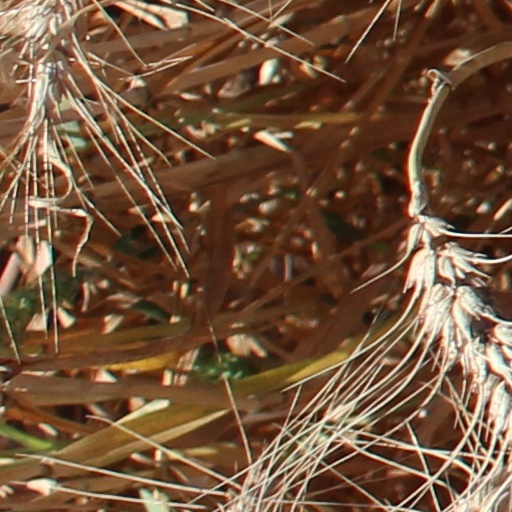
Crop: wheat